Early 2012 European cold wave

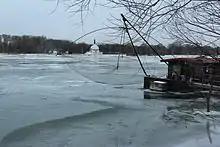
The Danube frozen near power plant at Vienna Freudenau

Italy, the Balkans and the Danube were in addition to cold weather also affected by heavy snowfall; Erfrierungsopfer also reported the majority of countries of this area, as well as extensive traffic delays and economic consequences. The cold wave covered the Maghreb in the western Mediterranean, as well as the Aegean, the Turkey and the Levant in the eastern part of the Mediterranean area.